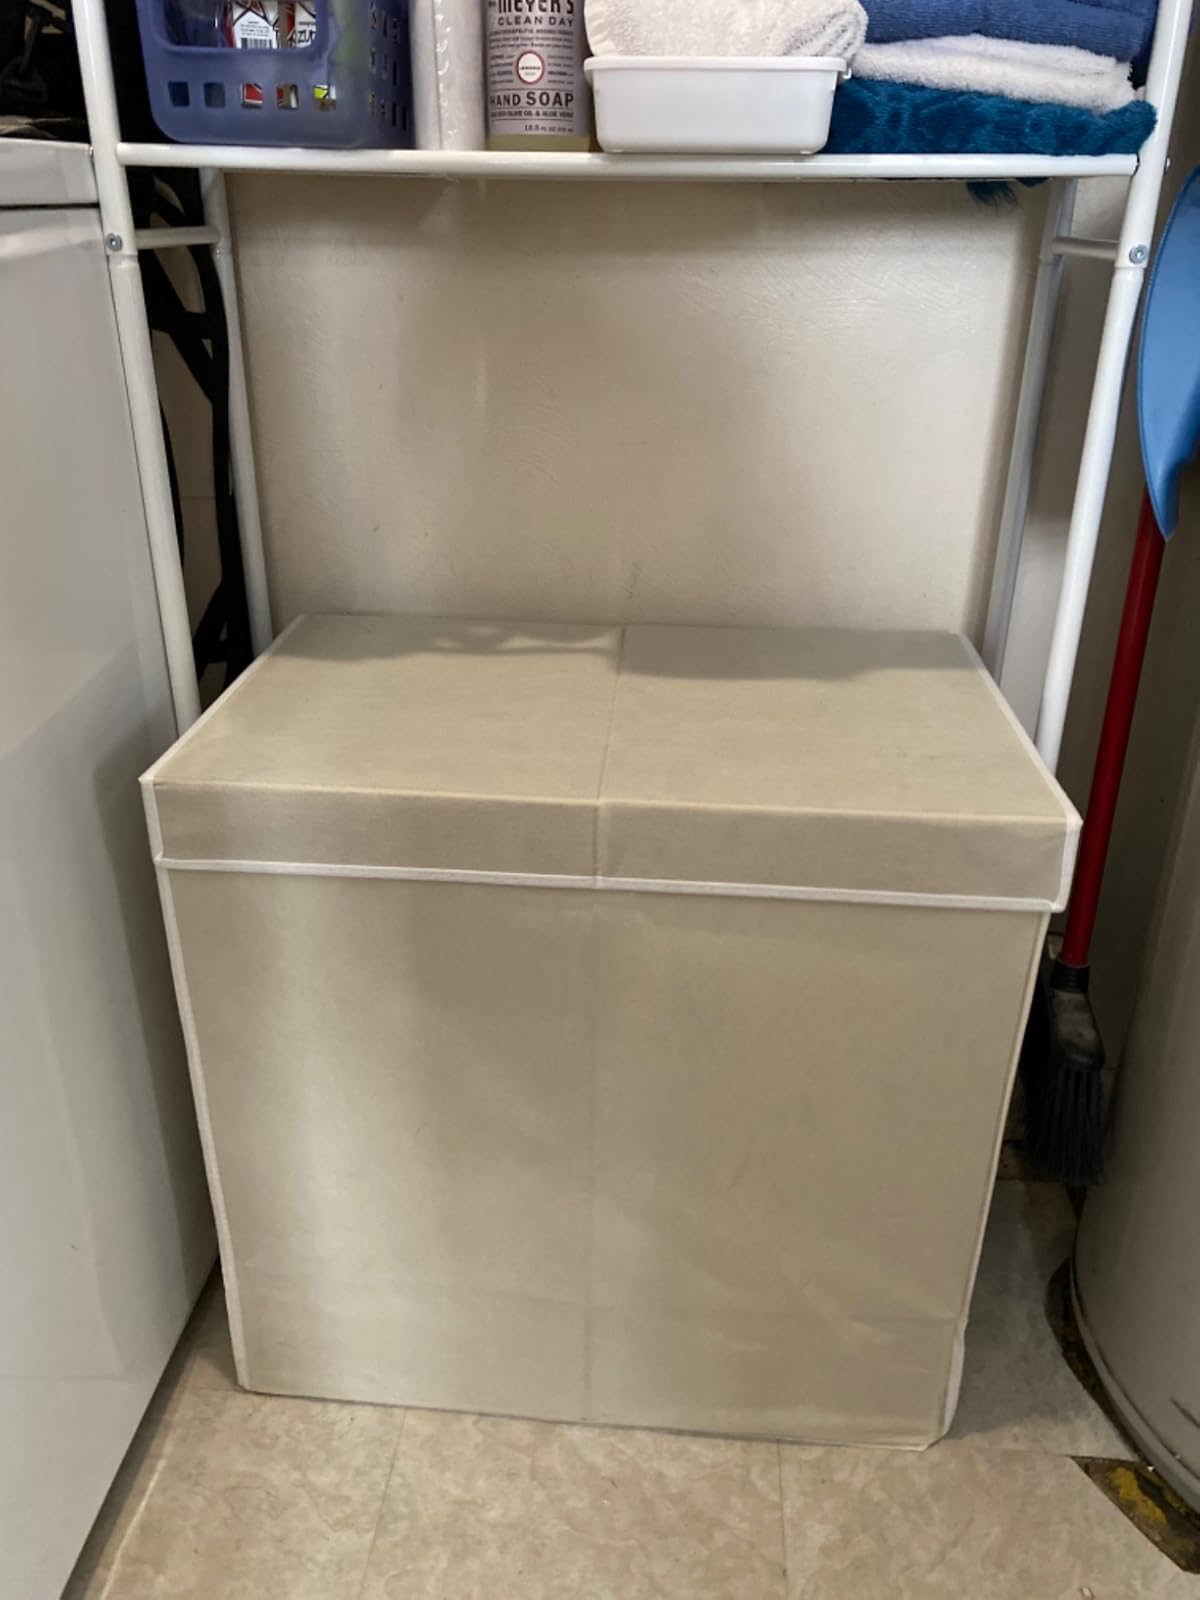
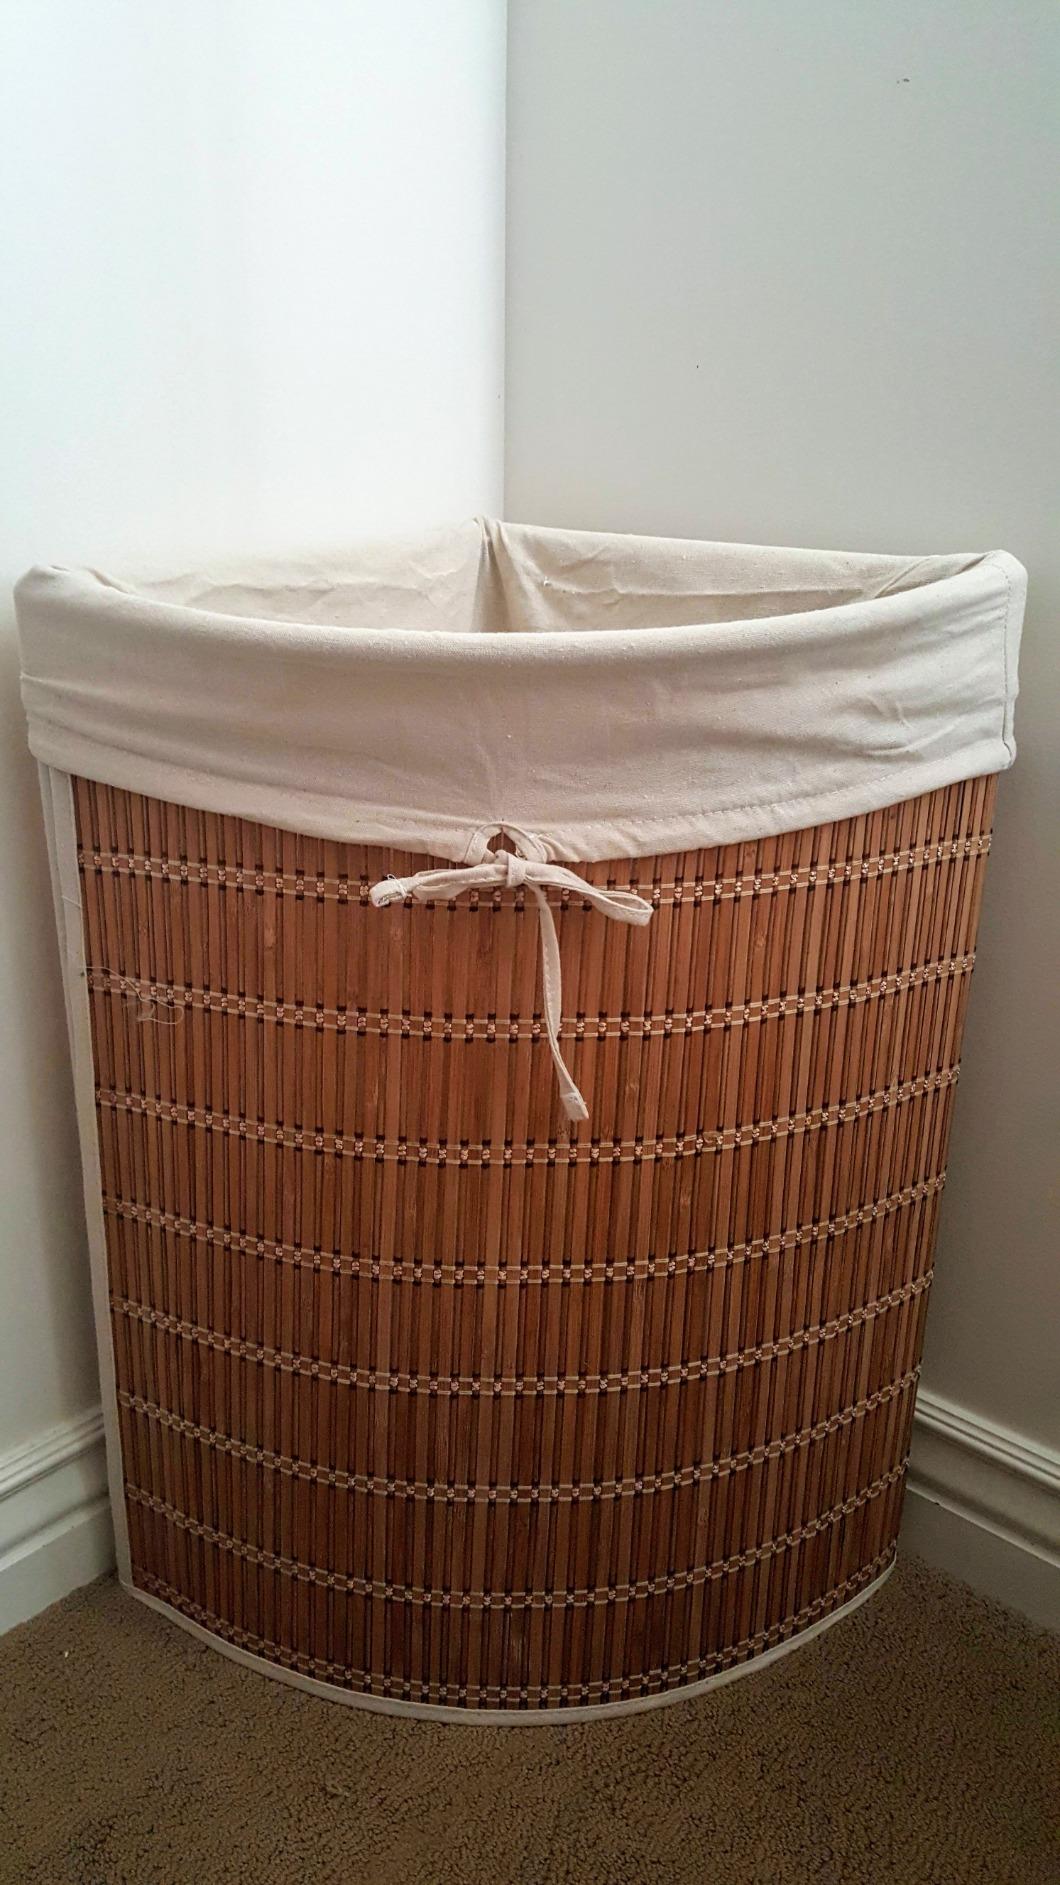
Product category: items_hamper
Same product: no